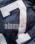
Number: 7